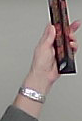
Product: toblerone_black